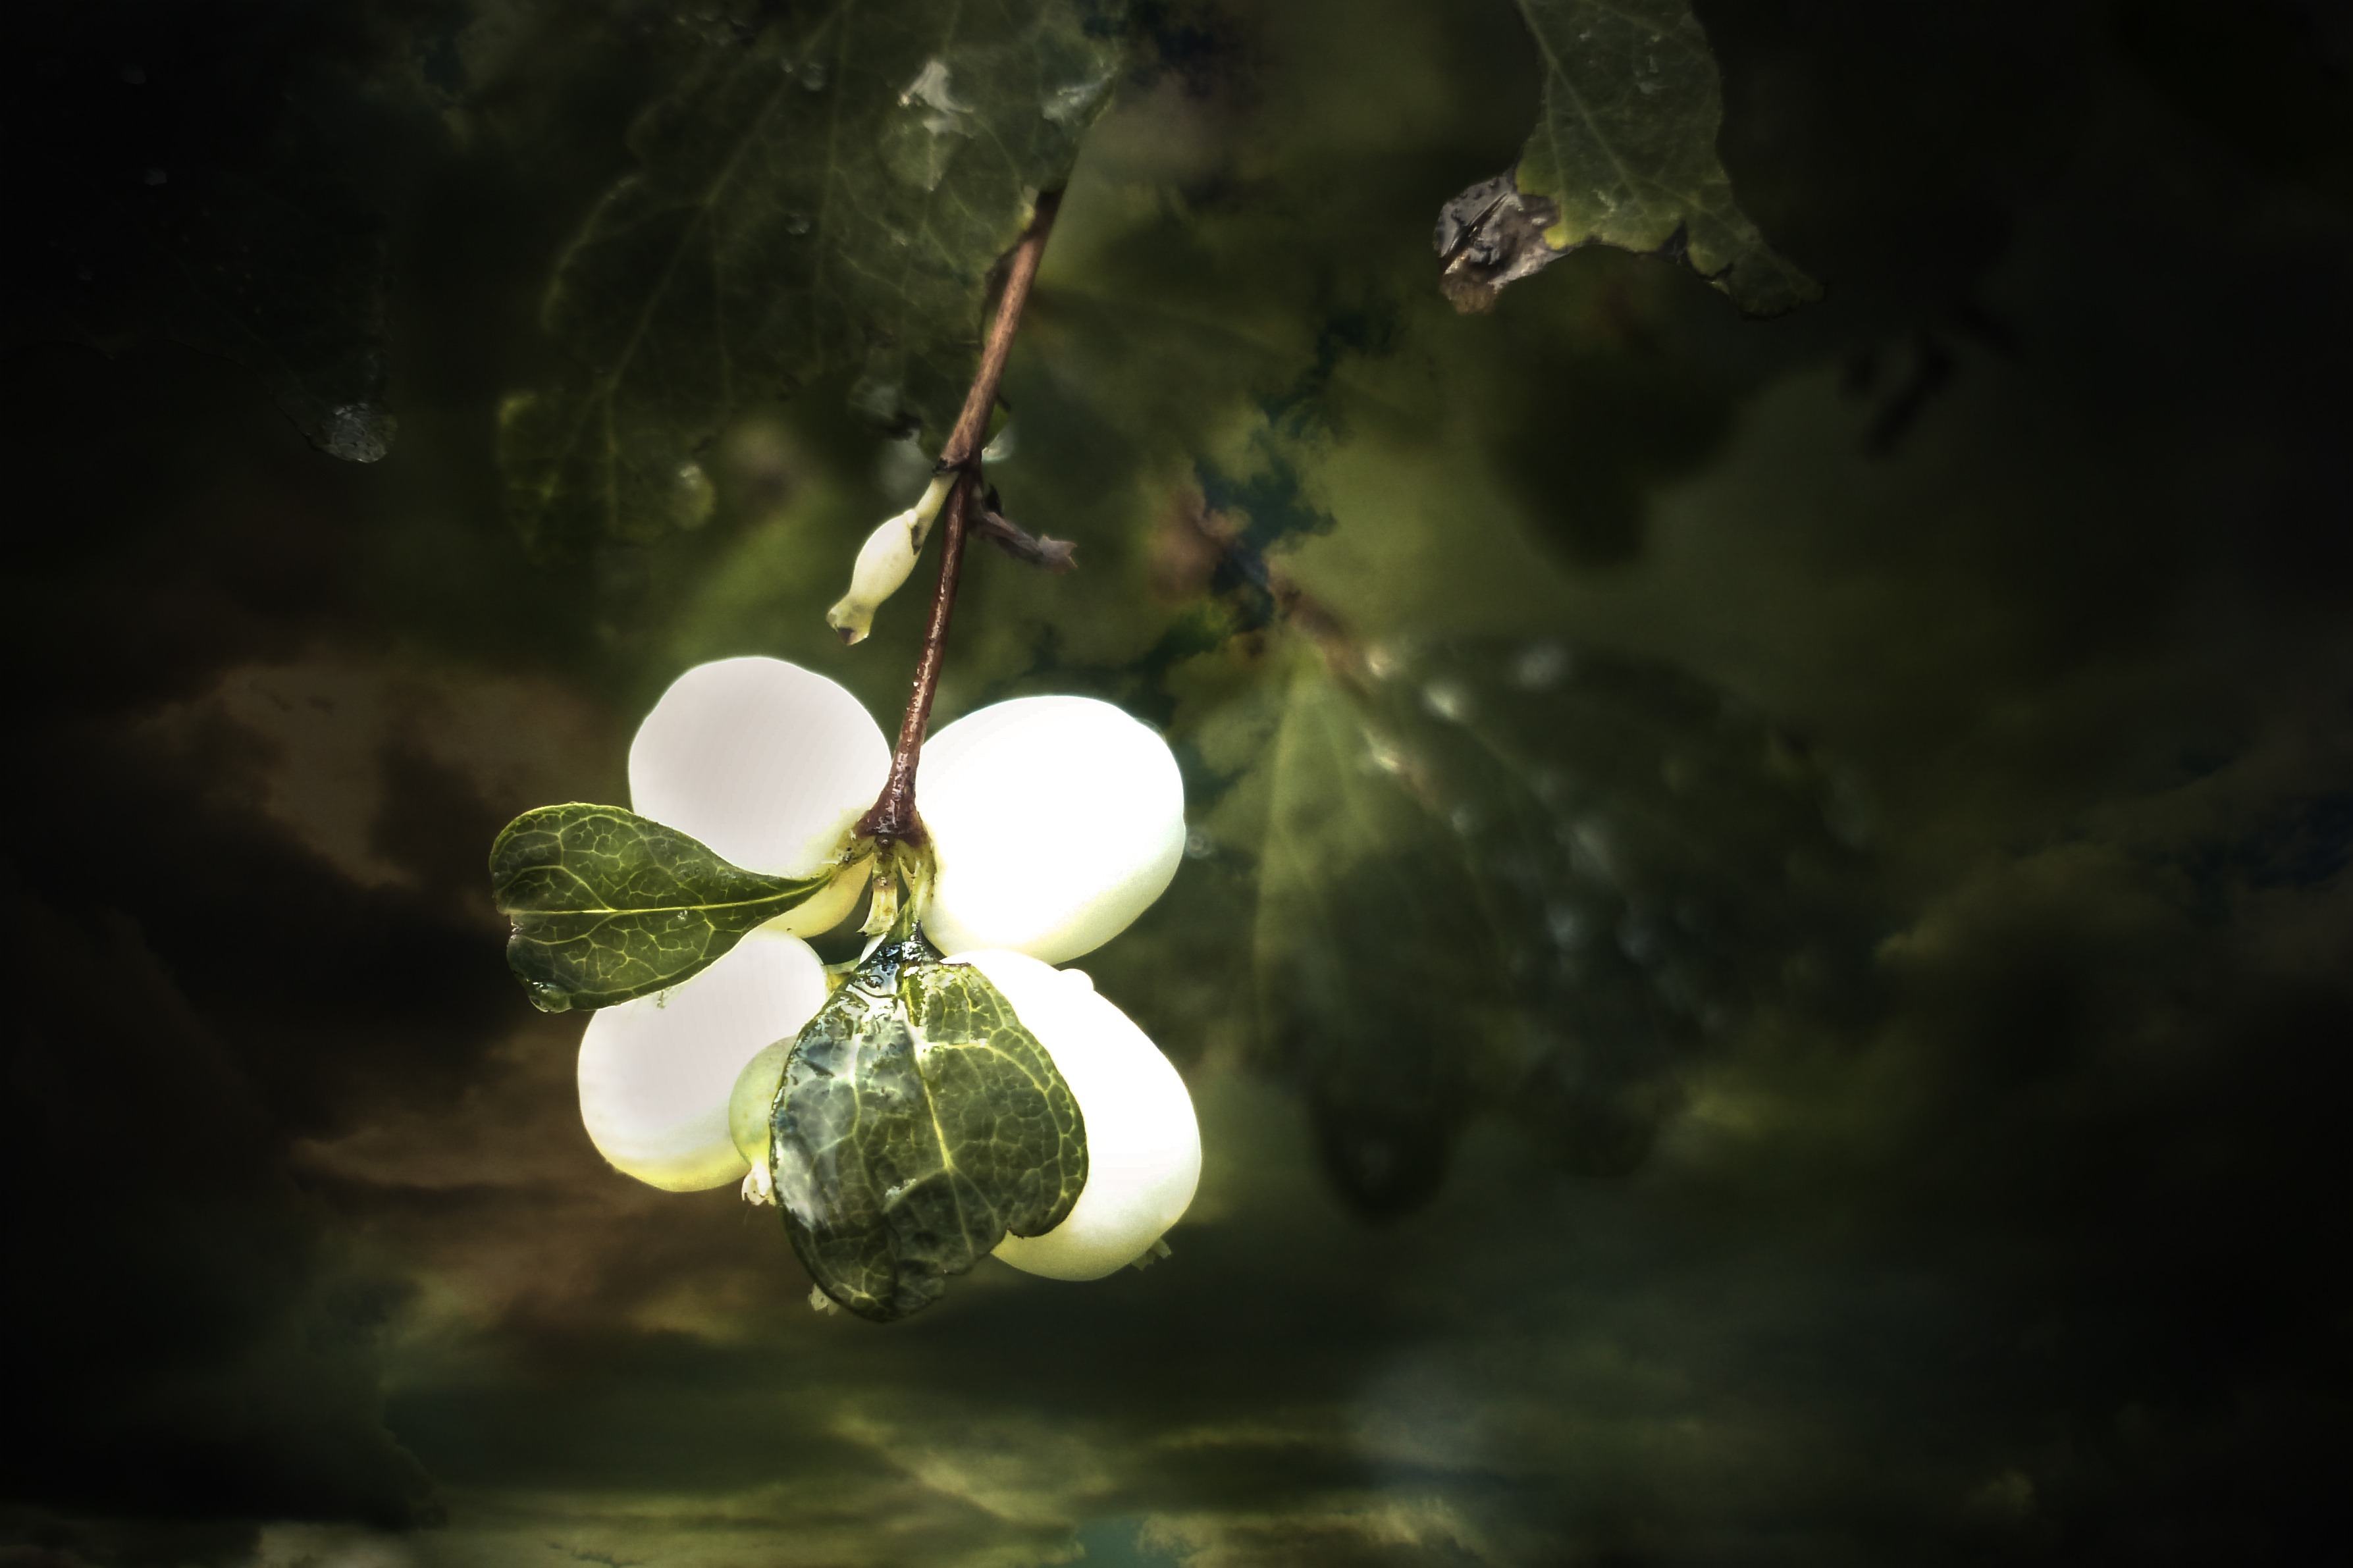
nature, forest, light, plant, white, meadow, sunlight, leaf, flower, green, reflection, macro, darkness, flora, close up, shrub, vignette, screenshot, macro photography, computer wallpaper, common snowberry, symphoricarpas albus, toy torpedo, cap bomb